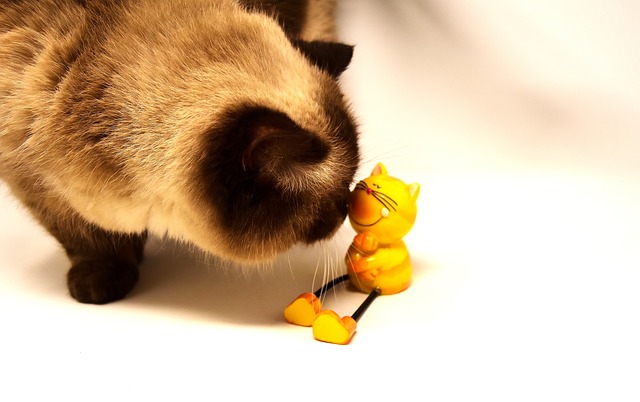
Label: cat